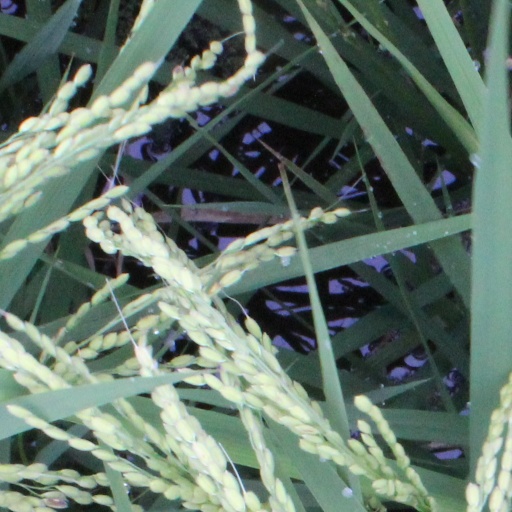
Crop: rice